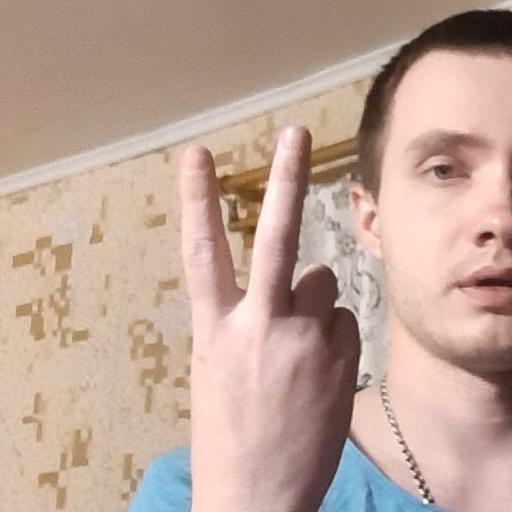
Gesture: peace_inverted